Question: Please indicate a possible affordance area of the frisbee that can be used for holding
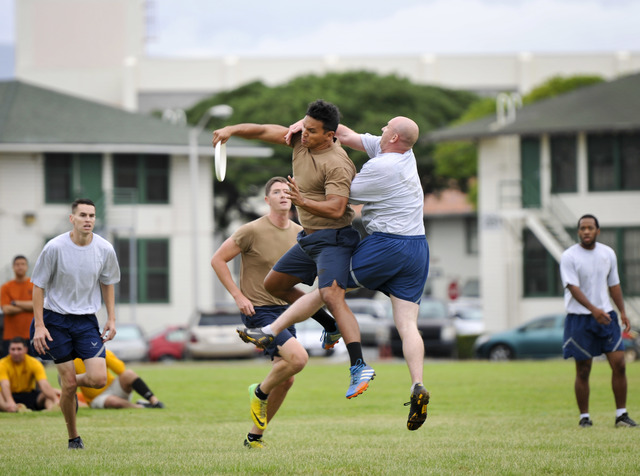
Answer: [209.964, 130.458, 227.464, 184.458]